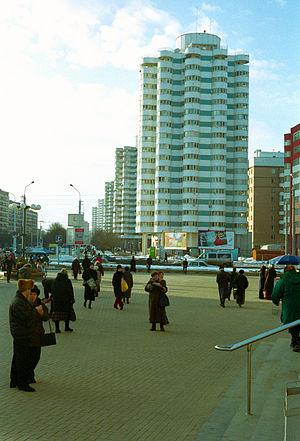
Minsk est la capitale de la république de Biélorussie. Sa population s'élevait à 1 992 685 habitants en 2019, ce qui fait d'elle la dixième localité la plus peuplée d'Europe.